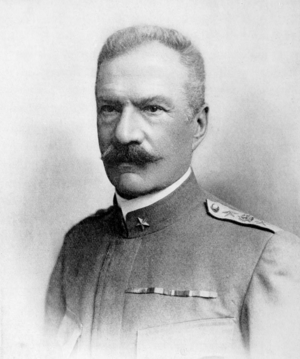
Carlo Francesco Giovanni Battista Caneva, né en 1845 à Udine et mort en 1922 à Rome, était un militaire et sénateur italien.